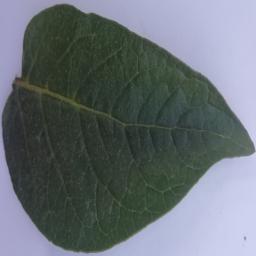
Label: Potato___Healthy